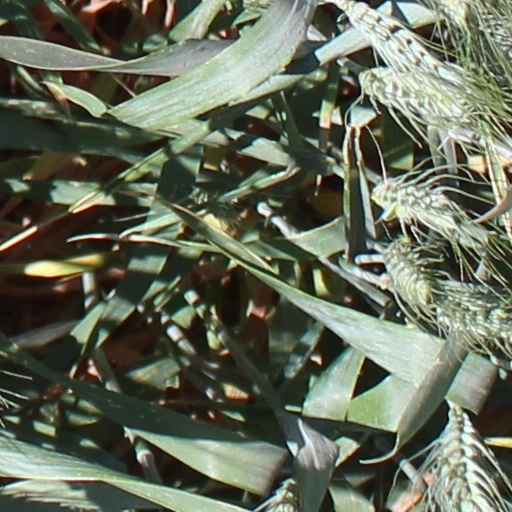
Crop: wheat